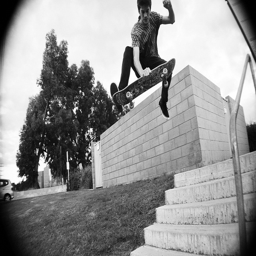
A black and white photo of a skateboarder doing a trick
A boy is jumping from the top of the stairs with his skateboard.
A person is riding a skateboard down a set of steps.
A skate boarding doing a trick over some steps.
The boy performs a high jump on his skateboard.